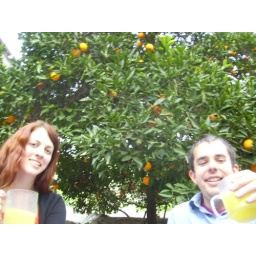
under the orange tree